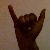
The image shows a hand gesture representing the letter 'Y' in Indian Sign Language.